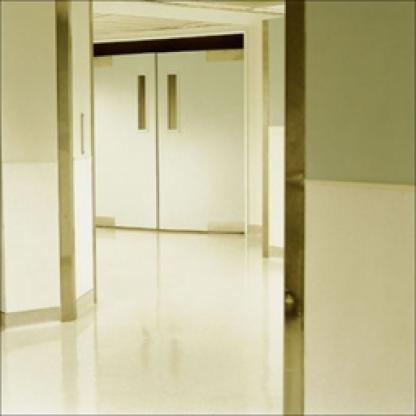
Scene: Indoor